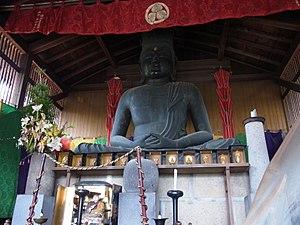
Le Kōshō-ji est un temple Shingon situé à Yagoto, Nagoya, au centre du Japon. Il fait partie de la route du pèlerinage des trente-trois Kannon d'Owari dont il est d'ailleurs la dernière étape.